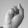
ASL letter: S